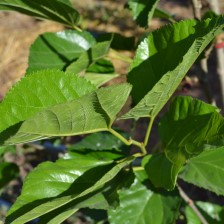
Variety: ChiangMaiBuriram60